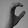
ASL letter: C